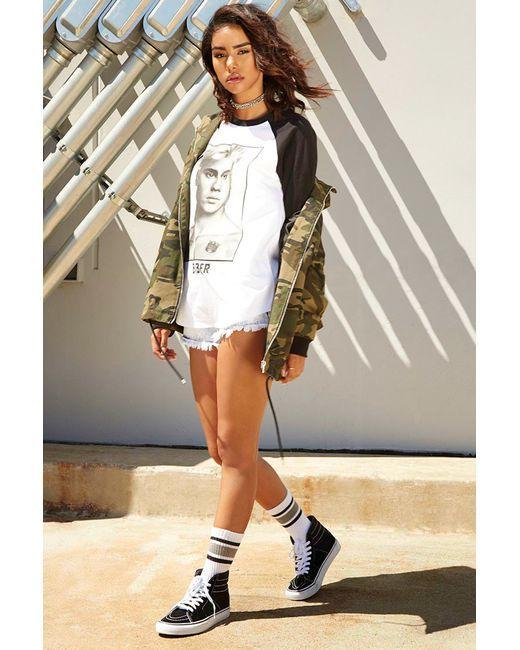
Weiße Bluse mit Porträt von Justin Bieber